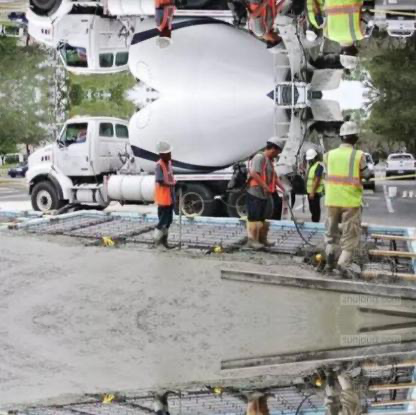
Objects in the image:
label: helmet
label: helmet
label: helmet
label: helmet
label: helmet
label: helmet
label: helmet
label: helmet